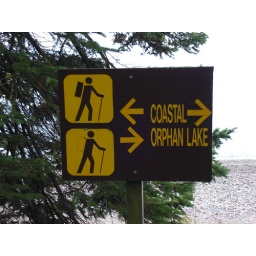
This is the sign at the bridge I forgot to cross...therefore getting myself lost in the Canadian Woods!!!